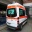
Label: ambulance